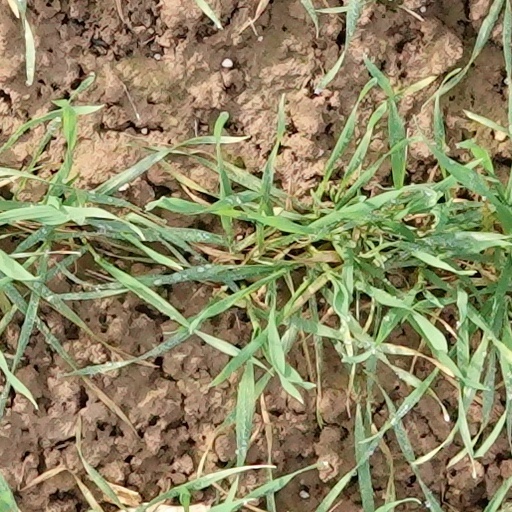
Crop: wheat